Honda Fit (first generation)

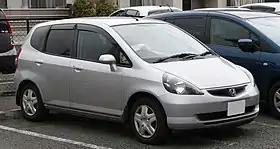
Honda Fit (Japan; pre-facelift)

The first generation Honda Fit is a subcompact car or supermini manufactured by Honda from 2001 to 2008. It debuted in June 2001 in Japan and subsequently was introduced in Europe (early 2002), Australia (late 2002), South America (early 2003), South Africa and Southeast Asia (2003), China (September 2004), and Mexico (late 2005).